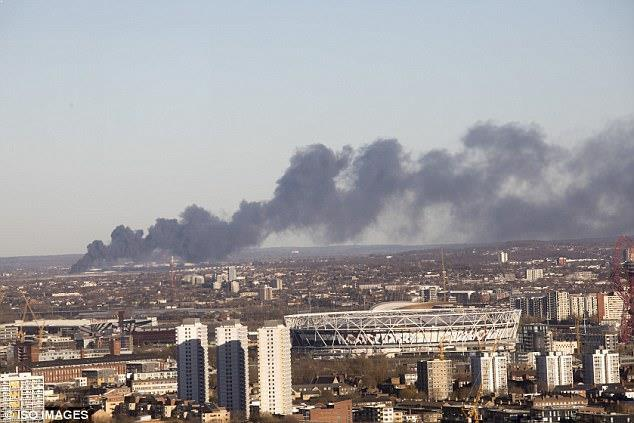
Fire: no
Smoke: yes